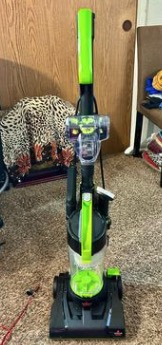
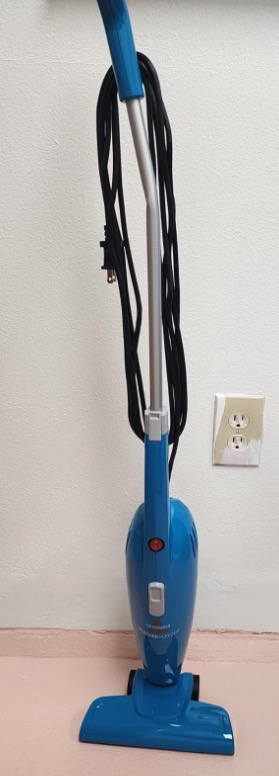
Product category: items_vacuum
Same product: no